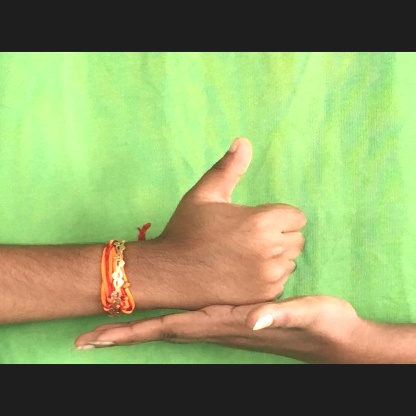
Mudra: Shivalinga